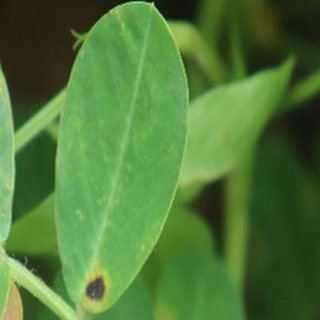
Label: groundnut_early_leaf_spot